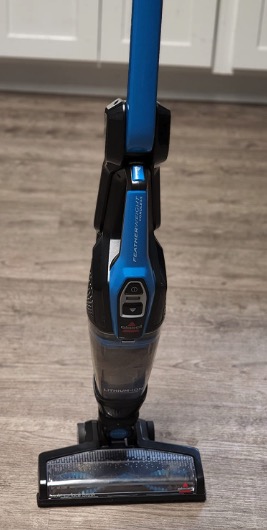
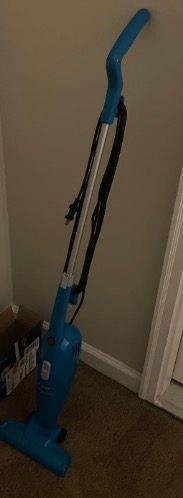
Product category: items_vacuum
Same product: no